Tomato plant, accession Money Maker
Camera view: bottom (45 deg); turntable rotation: 240 degrees
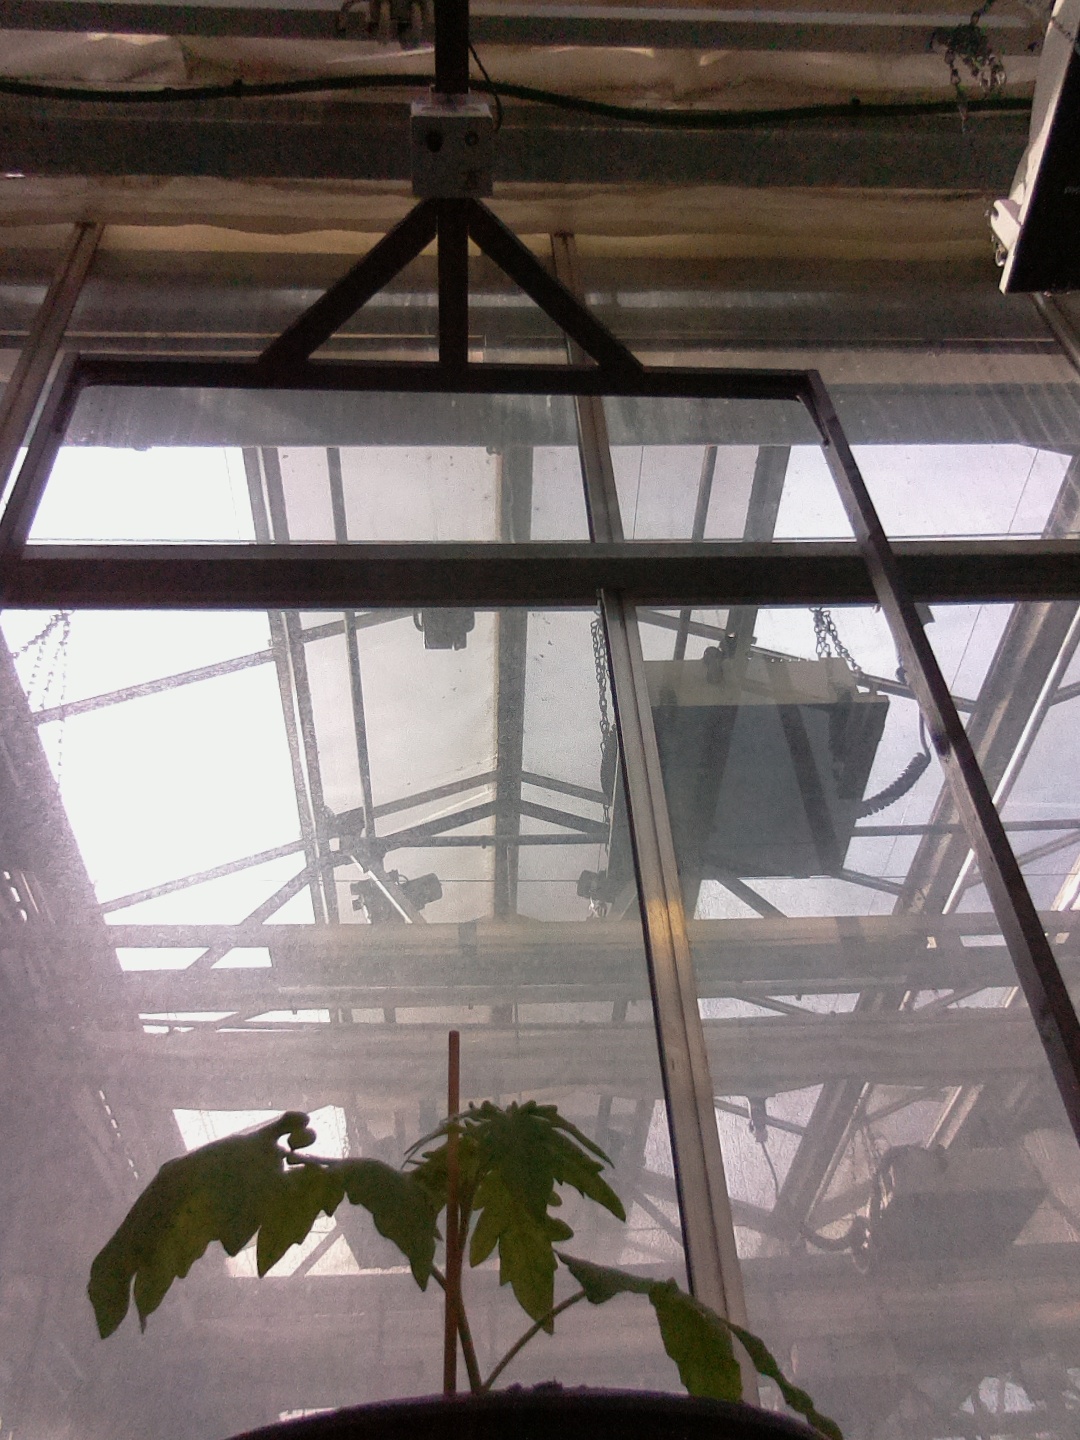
BBCH growth stage 13: 6 of true leaves visible